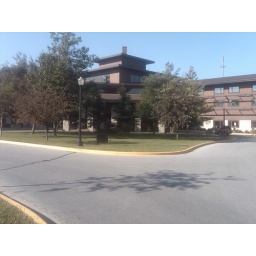
Turning around from last picture of sign to face hotel. Architecture reminds me of Coeur d'Alene Hotel and Casino.